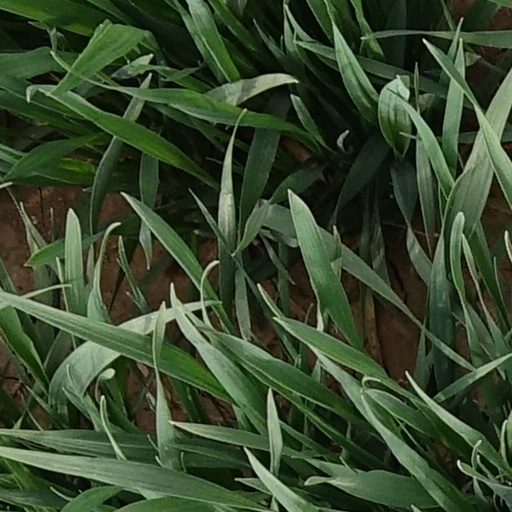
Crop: wheat